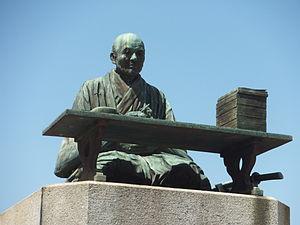
Kaibara Ekken ou Ekiken, aussi connu sous le nom d'Atsunobu, né le 17 décembre 1630 au domaine de Fukuoka et décédé à l'âge de 83 ans le 5 octobre 1714, est un botaniste et philosophe néoconfucianiste japonais.